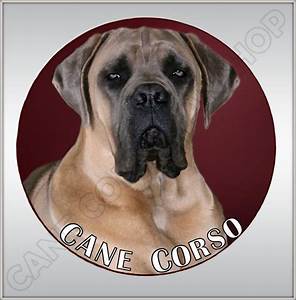
Label: cane